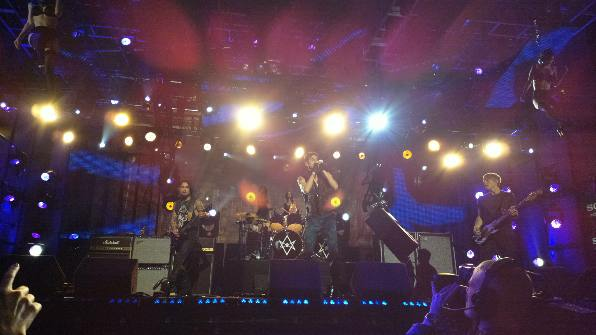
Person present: Yes